Alexander Young Hotel

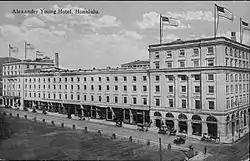
Alexander Young Hotel, c. 1903

The Alexander Young Hotel was one of the first hotels in downtown Honolulu, Hawaii, opened in 1903. The hotel closed and was converted to offices in 1964. The structure was demolished in 1981.